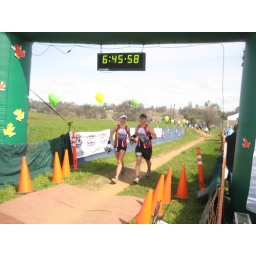
Photos from my our mountain bike training ride in Auburn CA (32miles, 6700ft, 4:15 hours)